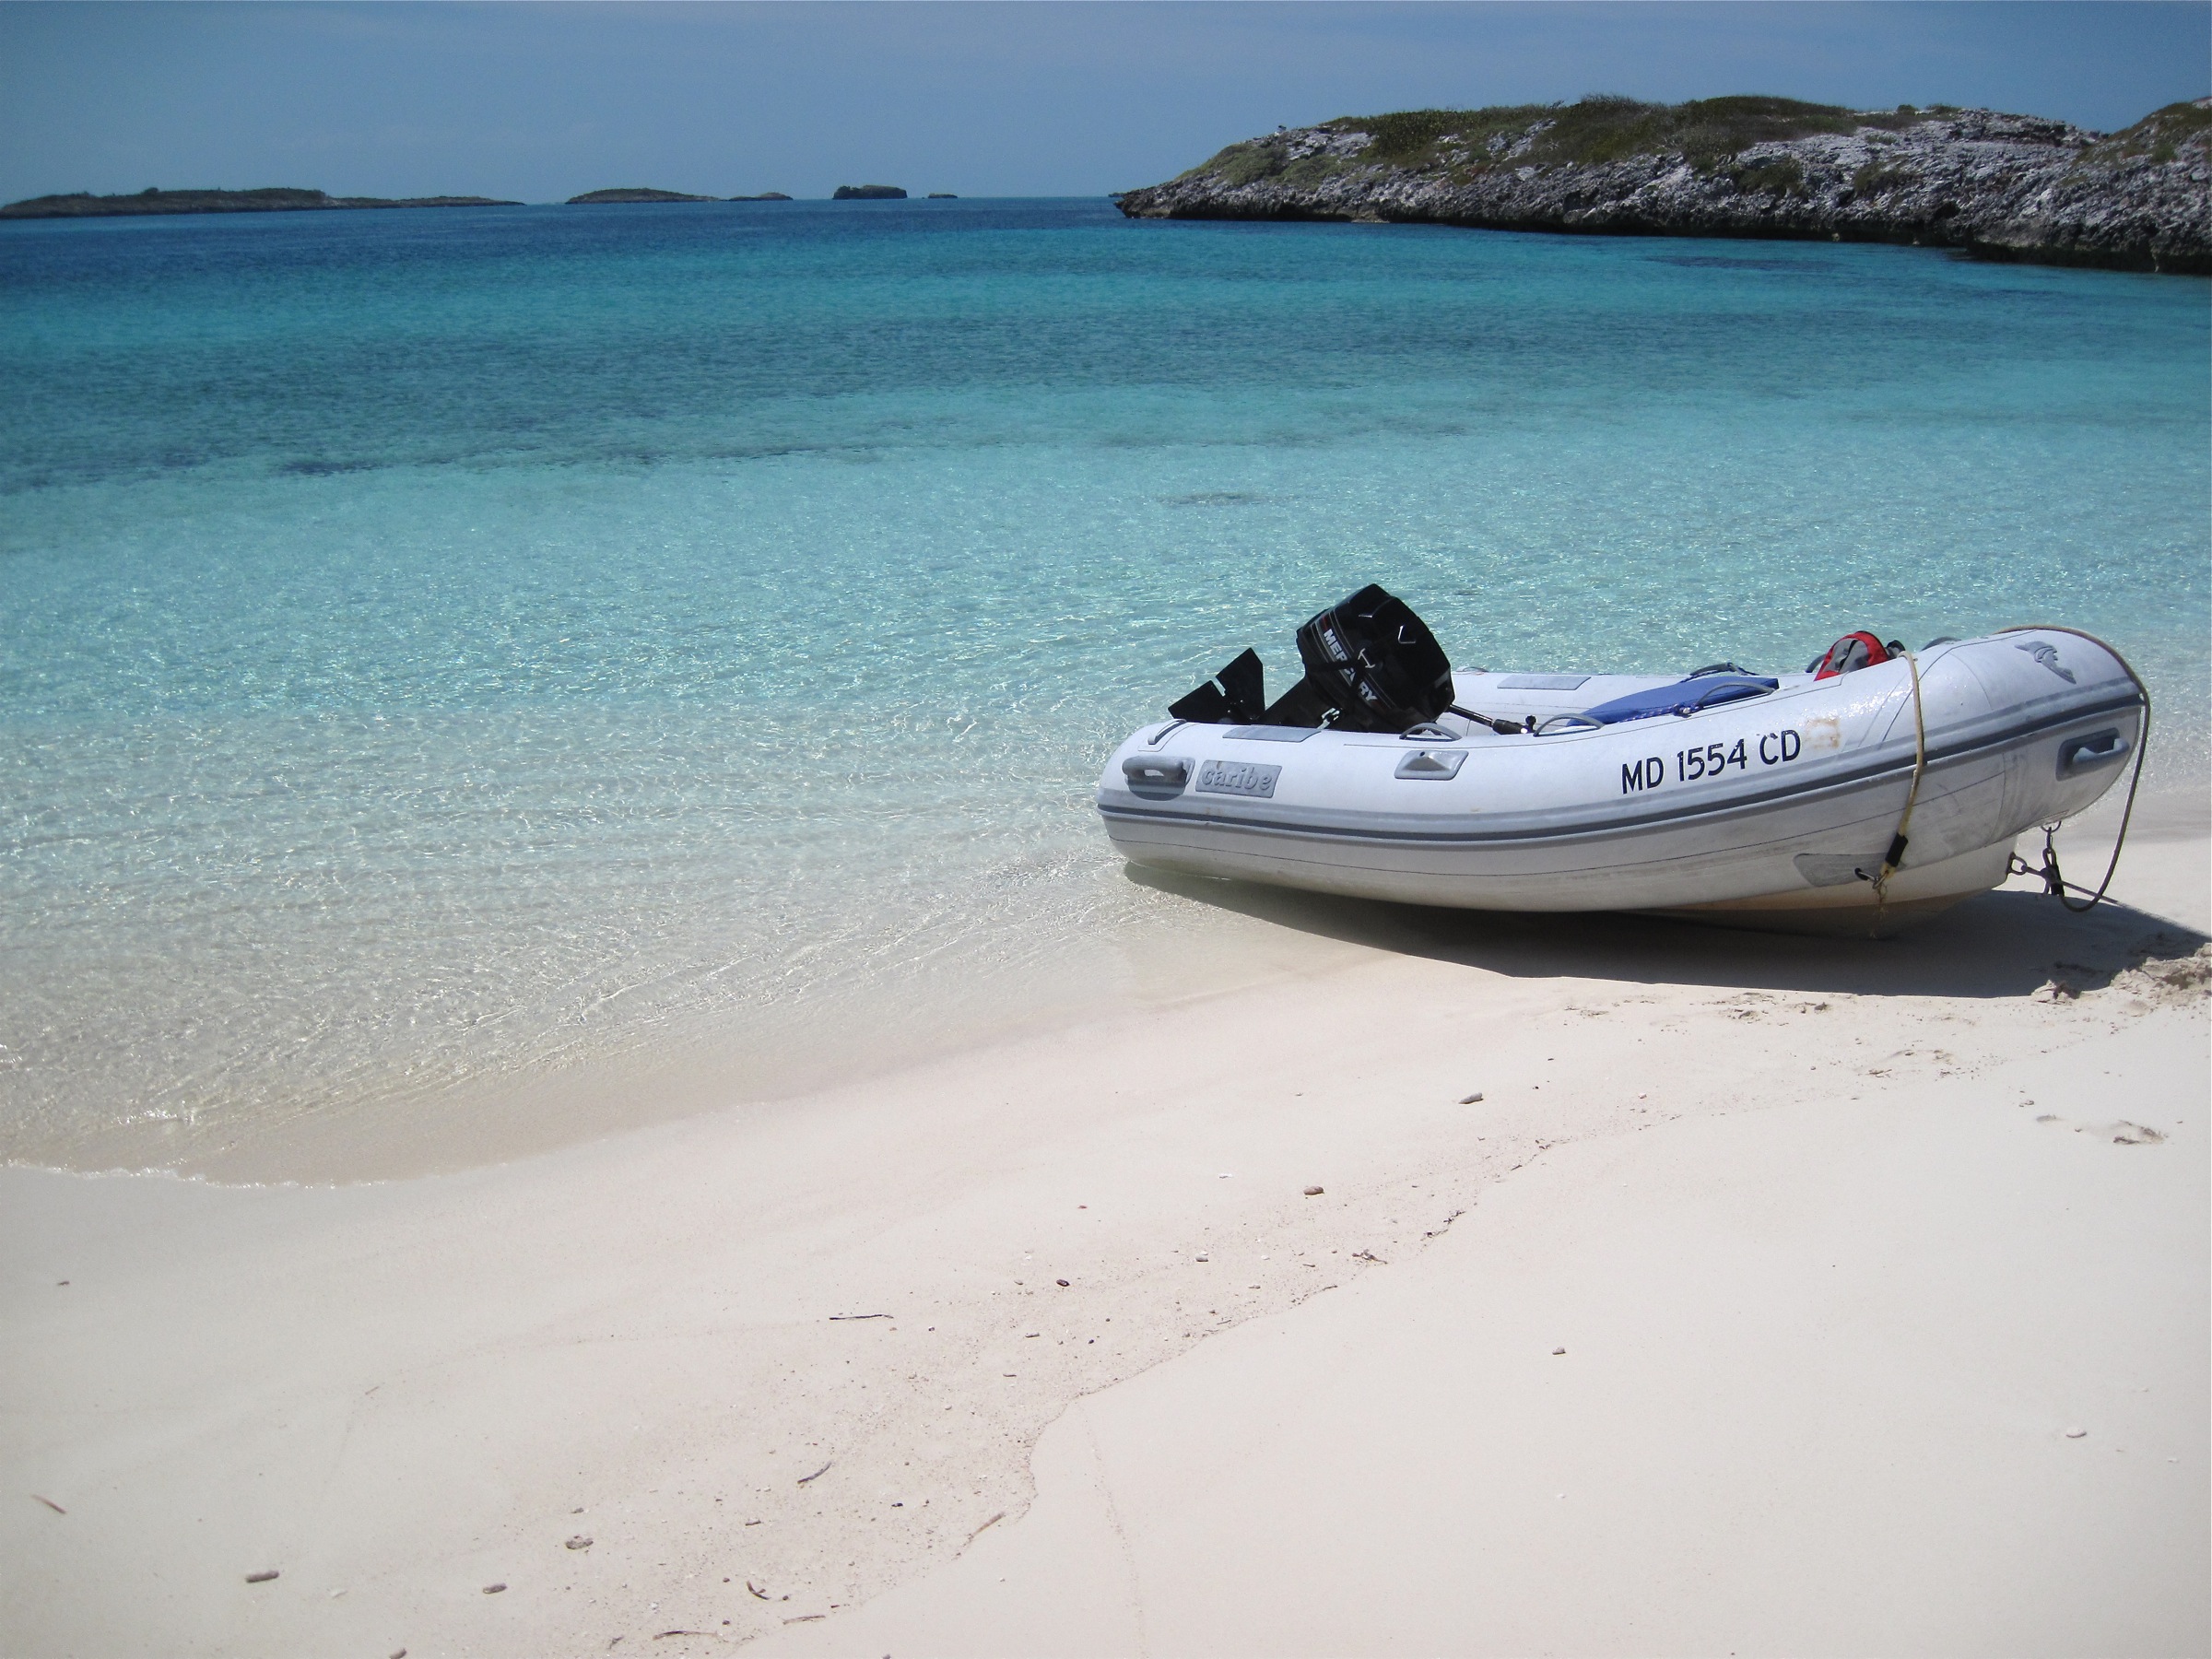
beach, sea, coast, sand, ocean, boat, shore, wave, airplane, vehicle, bay, boating, bahamas, watercraft, atmosphere of earth